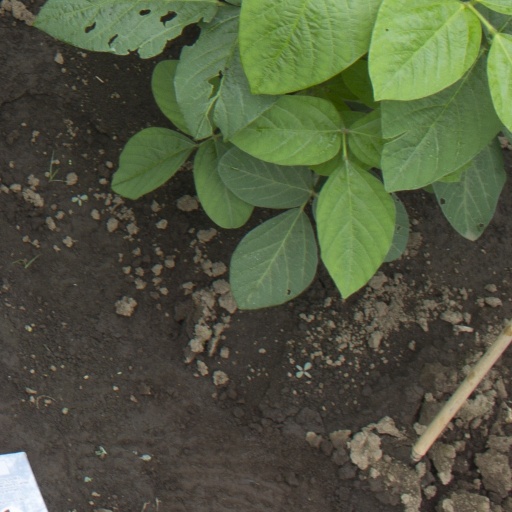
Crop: soybean